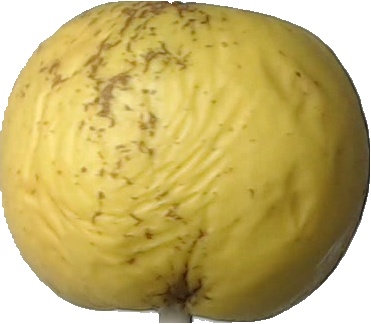
Label: apple_golden_1